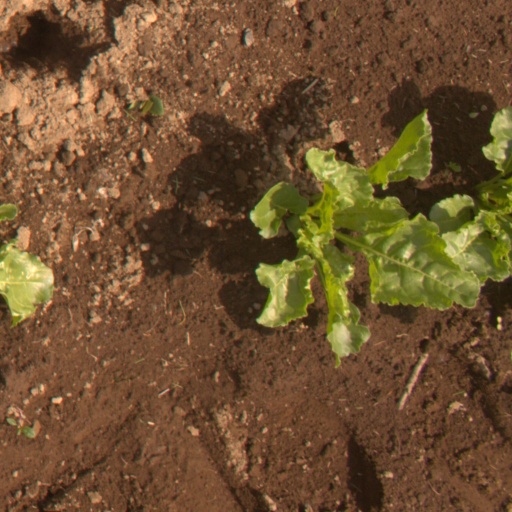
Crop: sugar beet